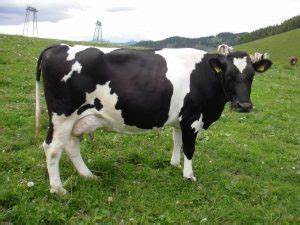
Label: cow